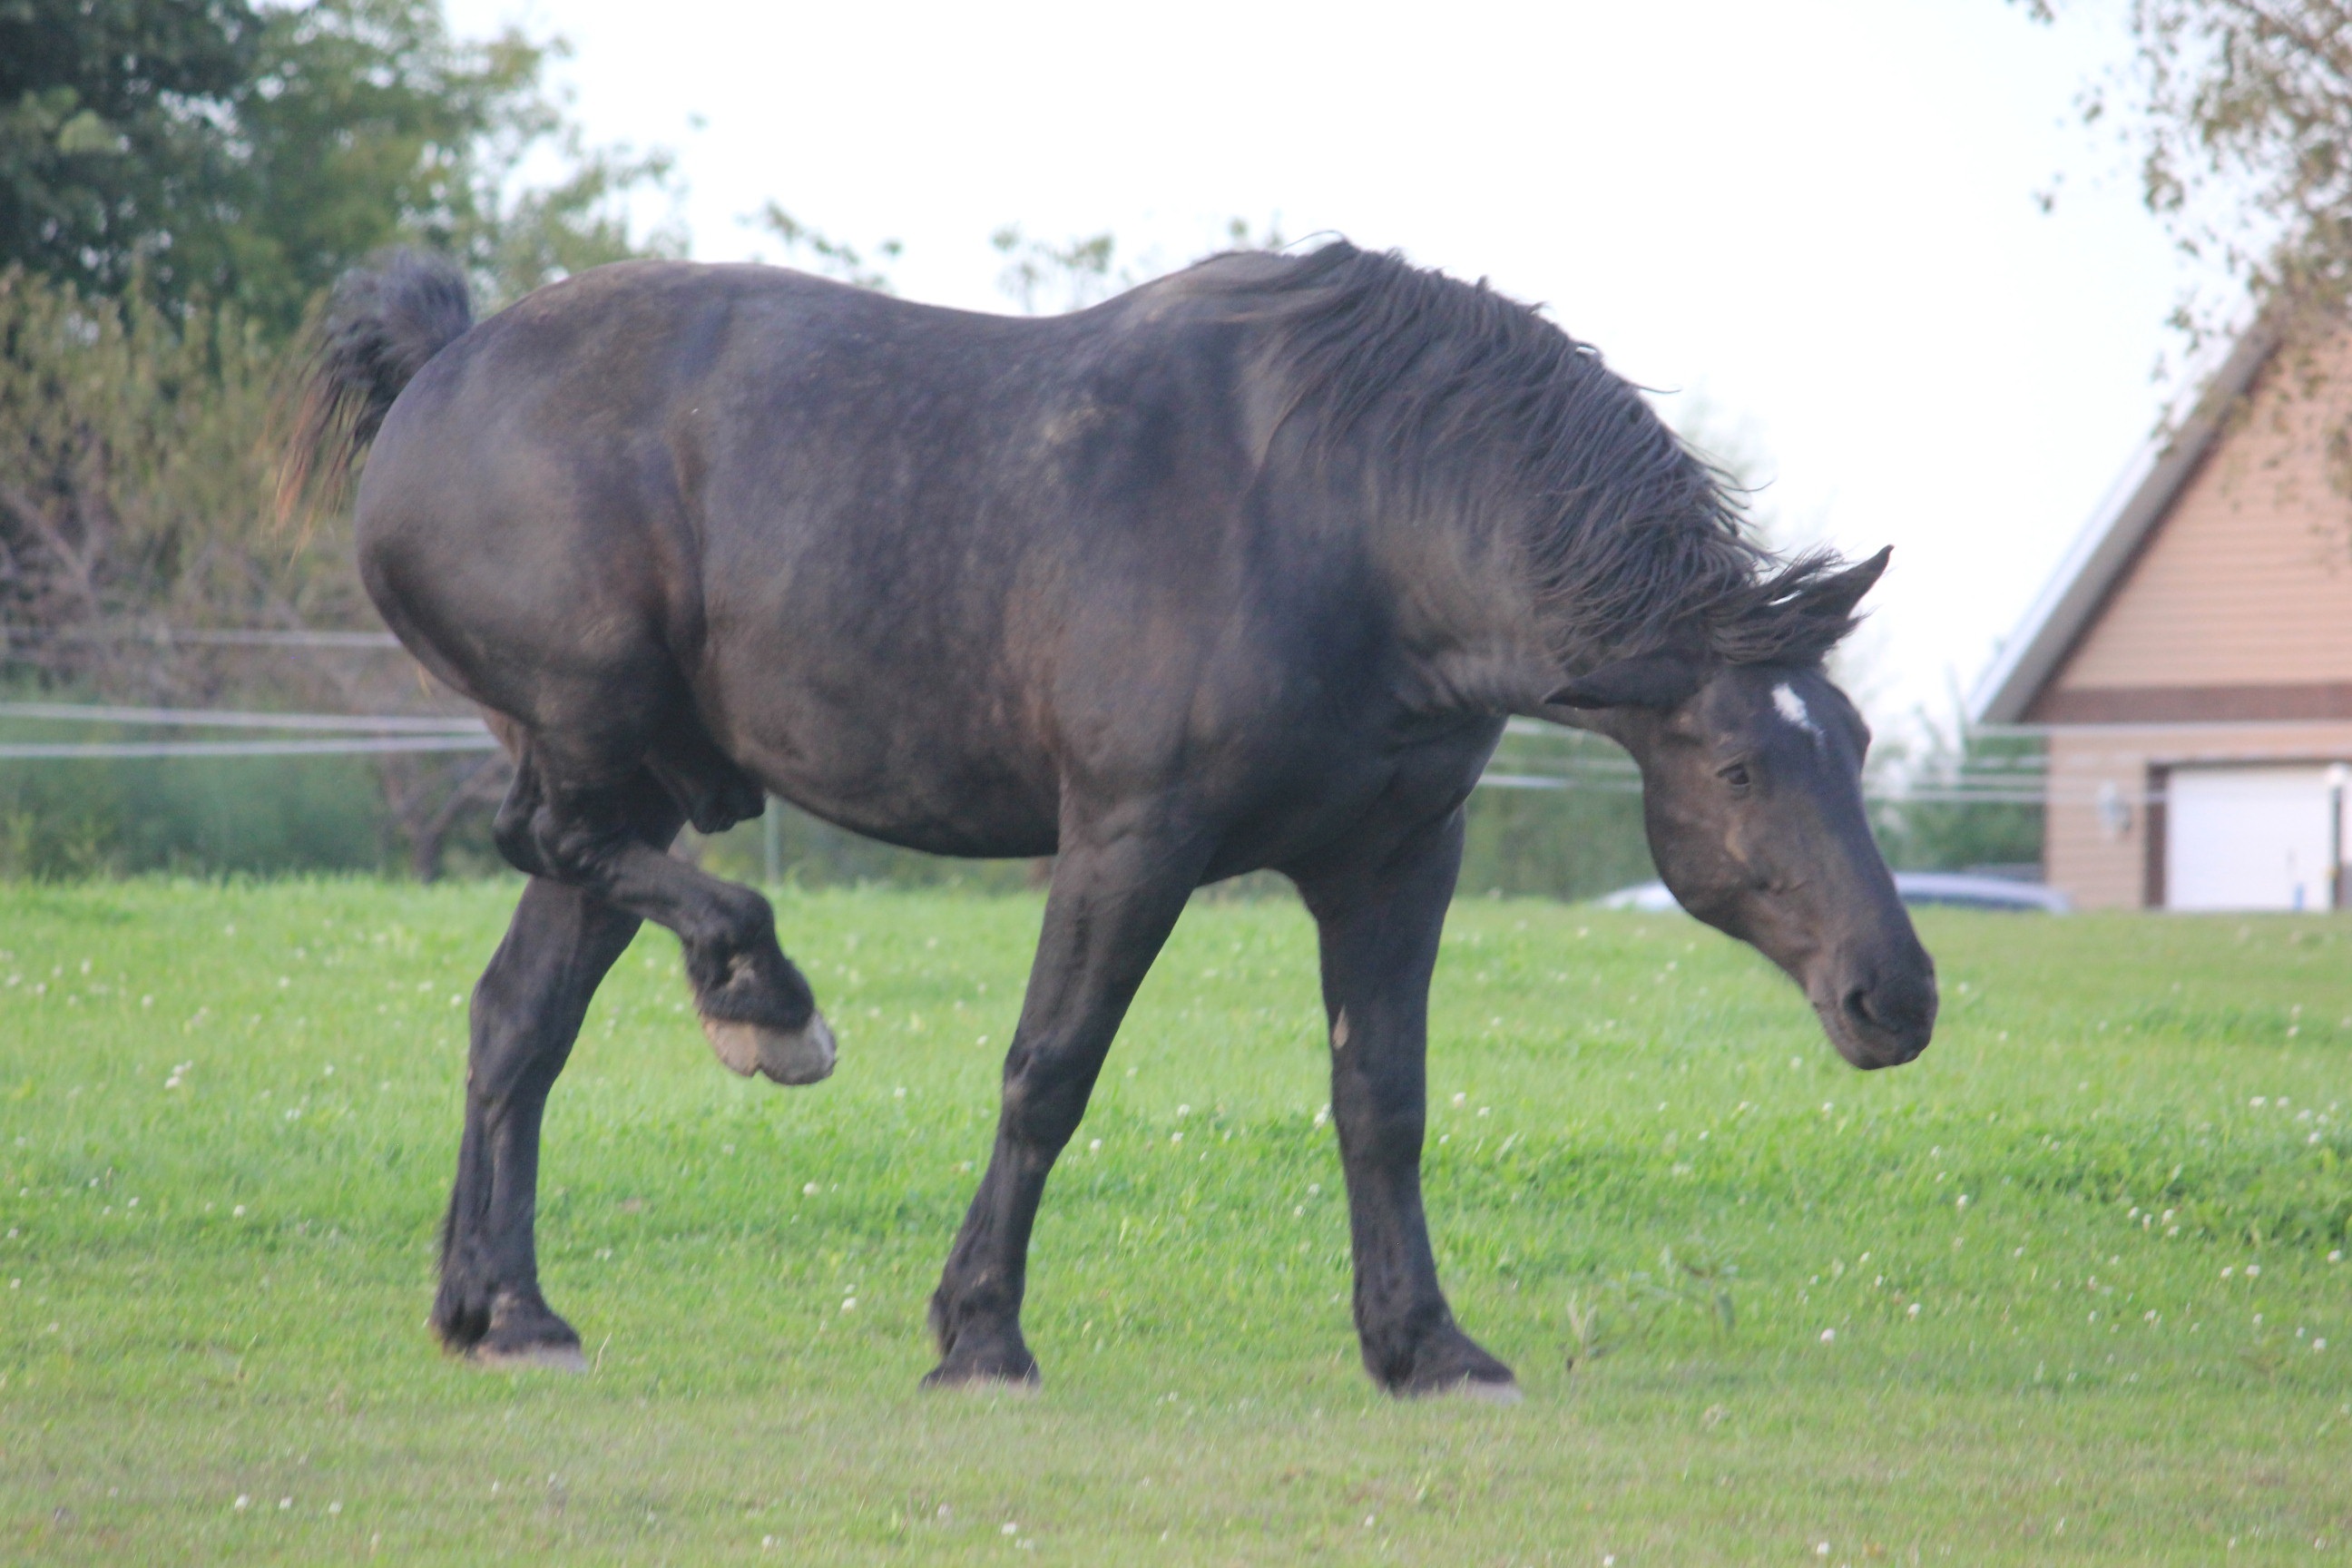
pasture, grazing, horse, mammal, stallion, mane, black, fauna, equine, vertebrate, mare, foal, pack animal, percheron, horse like mammal, mustang horse